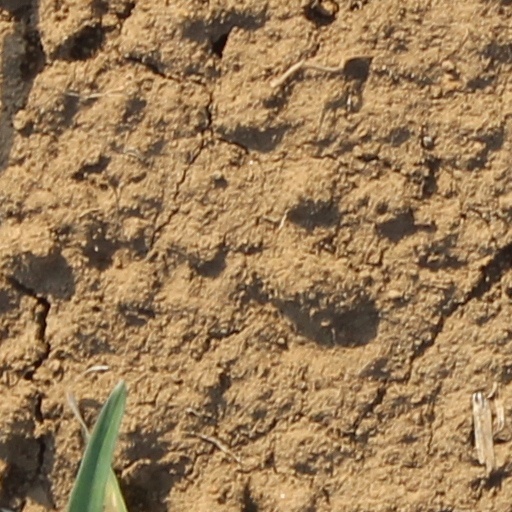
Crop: wheat